Responsibility for the Holocaust

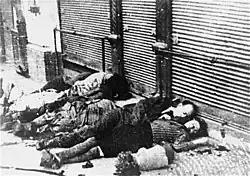
Iași pogrom in Romania, June 1941

Although the Holocaust was planned and directed by Germans, the Nazi regime found willing collaborators in other countries, both those allied to Germany and those under German occupation and by 1942, the atrocities across the continent became a "pan-European program." Historian Dan Stone observed in a recent (2025) academic series: